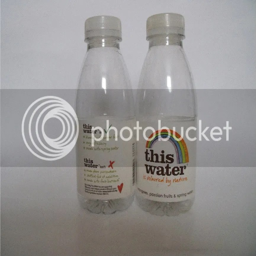
the back of the bottles looks great too